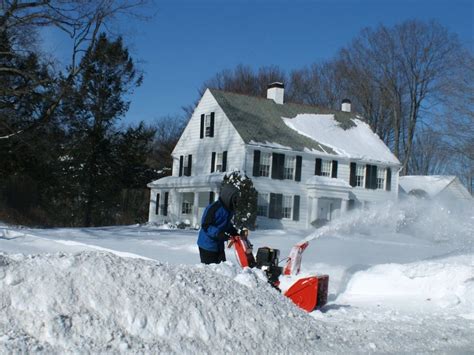
Weather: snow or frosty